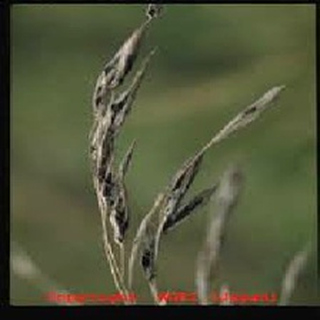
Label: wheat_smut